Head of a Boy

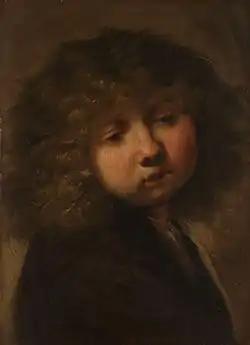

Head of a Boy is a painting of a boy's head, dated to c.1643 or later. It is signed or inscribed ‘Rembrandt / geretuceer [...] / Lieve [...]’, which long led art historians to believe it was a work by Jan Lievens, who worked closely with Rembrandt early in his career. The first to dispute this identification was Rudi Ekkart in 1973, who argued it was instead a product of Rembrandt's studio or of his immediate circle. The panel on which it is painted has been dendrochronologically dated to 1637 at the earliest and (due to possible missing rings) more likely 1643 or later. The work is now in the Rijksmuseum, which it entered in 1909.